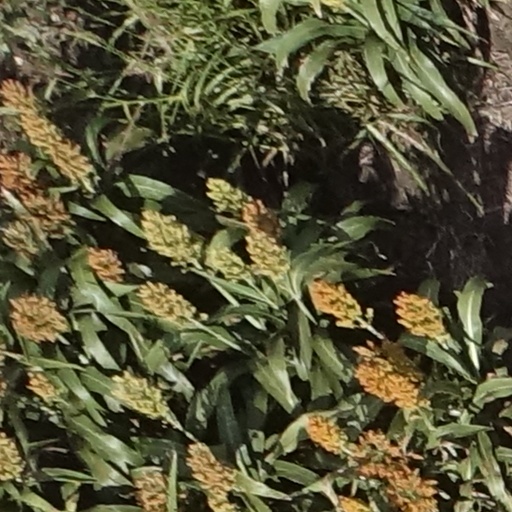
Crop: sorghum